St John's Kirk

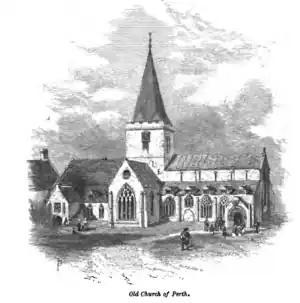
The church in 1860

James Gillespie Graham reduced the north transept in 1825 in order to improve traffic flow. He also carried out repairs on the building. Another restoration was done by Sir Robert Lorimer as a memorial to the men of Perthshire who lost their lives in World War I. Knox Chapel was dedicated to those who later fell in World War II. It was at the time of Graham's work that the church's interior partitions were removed, uniting the congregation once more. Lorimer also reinstated the upper floor of Halkerston's Tower.